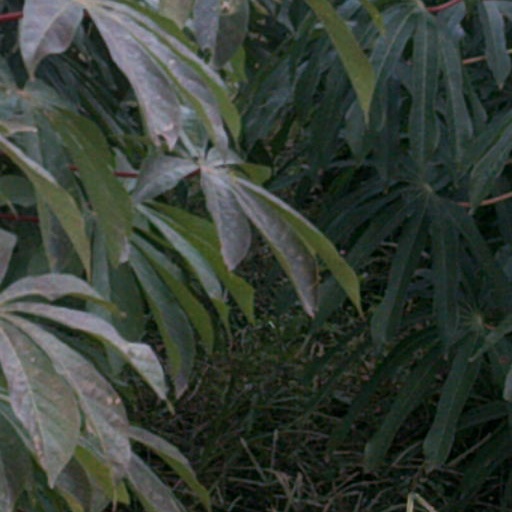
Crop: cassava